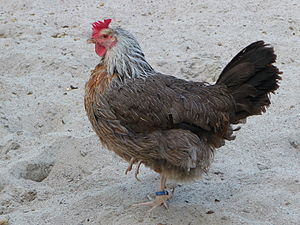
Dorking (hønserace)
En Dorkinghøne
Dorking er en tung hønserace, som stammer fra England. Dorking stammer sandsynligvis fra høns som romerne tog med sig til England i 54 f. kr. Den er opkaldt efter et engelsk grevskab. Den er måske en af verdens bedste hønseracer, når det gælder kødproduktion. Kroppen er stor og fyldig, og det er en af de tungeste racer, som findes. Kødet er hvidt og af høj kvalitet. Dorking er en god æglægger, og den ruger gerne kyllinger ud. Dorking er rolig og besindig af natur og nem at tæmme. Den trives ikke i et fugtigt og koldt klima, og den store kam er specielt følsom overfor kulde. Dorking er blevet brugt til å fremavle Faverolles og Sussex. Dværgvarianten stammer også fra England. Æggene er hvide og vejer 55 gram. Hanen vejer 4,5–6 kg og hønen3–4,5 kg. For dværgenes vedkommende vejer hanen 1 kg og hønen 900 gram. Dorking har ydermere 5 tæer ligesom Faverolles.